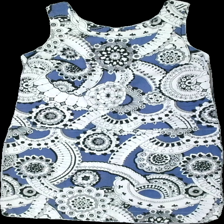
View: front
Type: Dress
Category: Ladies
Brand: Indiska
Colors: Black, White, Blue
Material: 100% cotton
Pattern: Geometric print
Cut: Regular
Size: S
Season: All
Damage location: middle right
Damage 2 location: middle left
Damage 3 location: middle right
Price range: 50-100
Recommended usage: Reuse
Description: klänning med geometriskt mönster